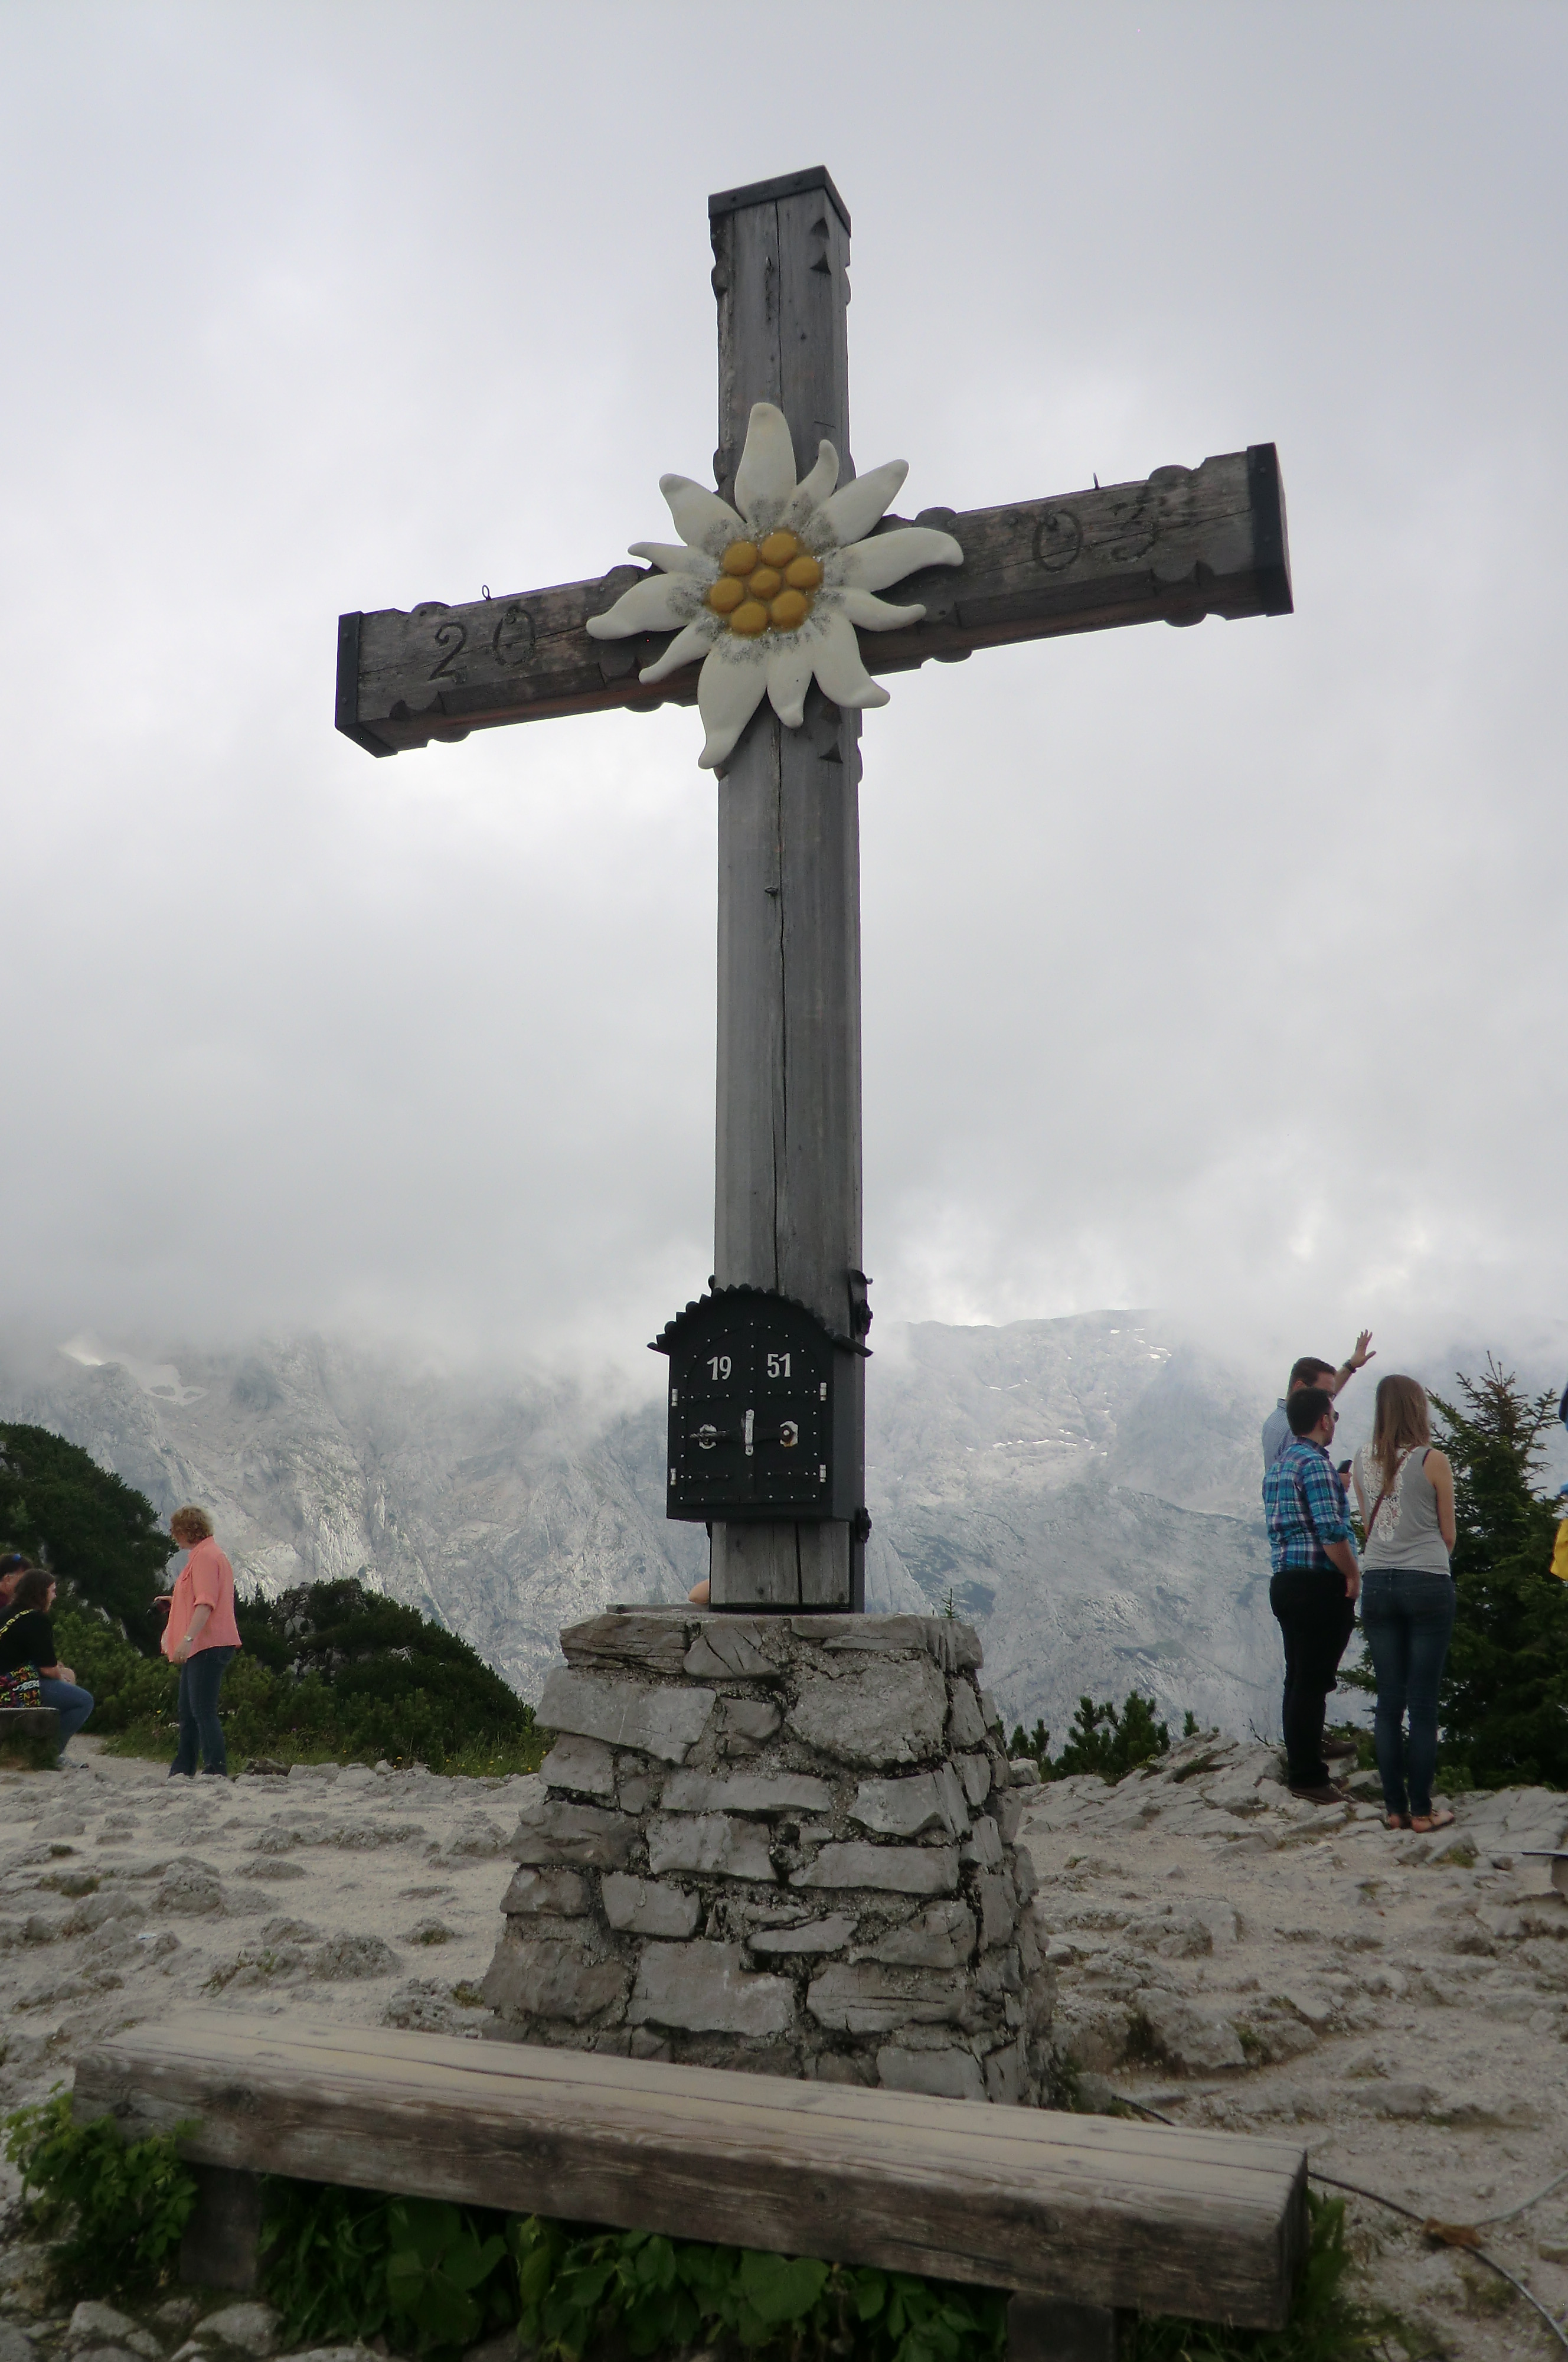
berchtesgaden, germany, kehlstein, cross, summit, mountains, view, memorial, monument, sky, religious item, statue, symbol, place of worship, tree